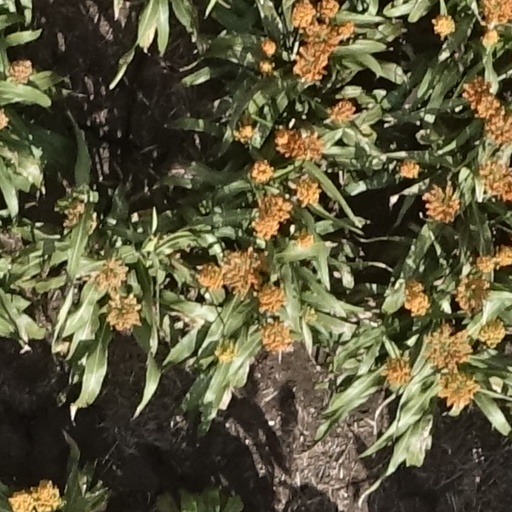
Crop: sorghum